History of Michigan State University

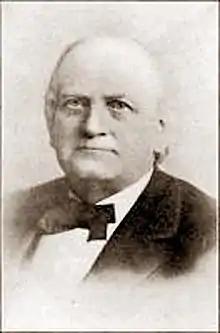
John Clough Holmes, co-founder of the Michigan State Agricultural Society and the founder of the Agricultural College of the State of Michigan (now Michigan State University)

The rise of scientific agriculture in Europe in the first half of the nineteenth century and the desire for formal agricultural education at the college level by forward looking agriculturalists in Michigan gave impetus to a movement that led to the establishment of the Agricultural College of the State of Michigan in 1855. The Michigan Farmer, a leading agricultural periodical, and the Michigan State Agricultural Society led public discussions relative to the virtues and benefits of an agricultural college for the state’s farmers and economy.